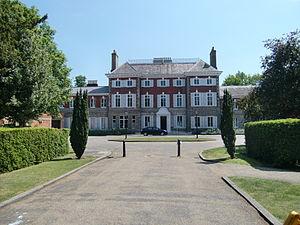
York House est une demeure seigneuriale historique située à Twickenham, à Londres. Elle sert actuellement d'hôtel de ville du borough londonien de Richmond upon Thames. Elle est située sur Richmond Road, près du centre de Twickenham, près de l'église St Mary.